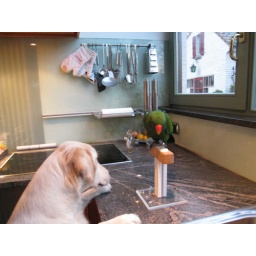
Alix is a female golden retriever and a service dog in training. Picture taken by her foster family.